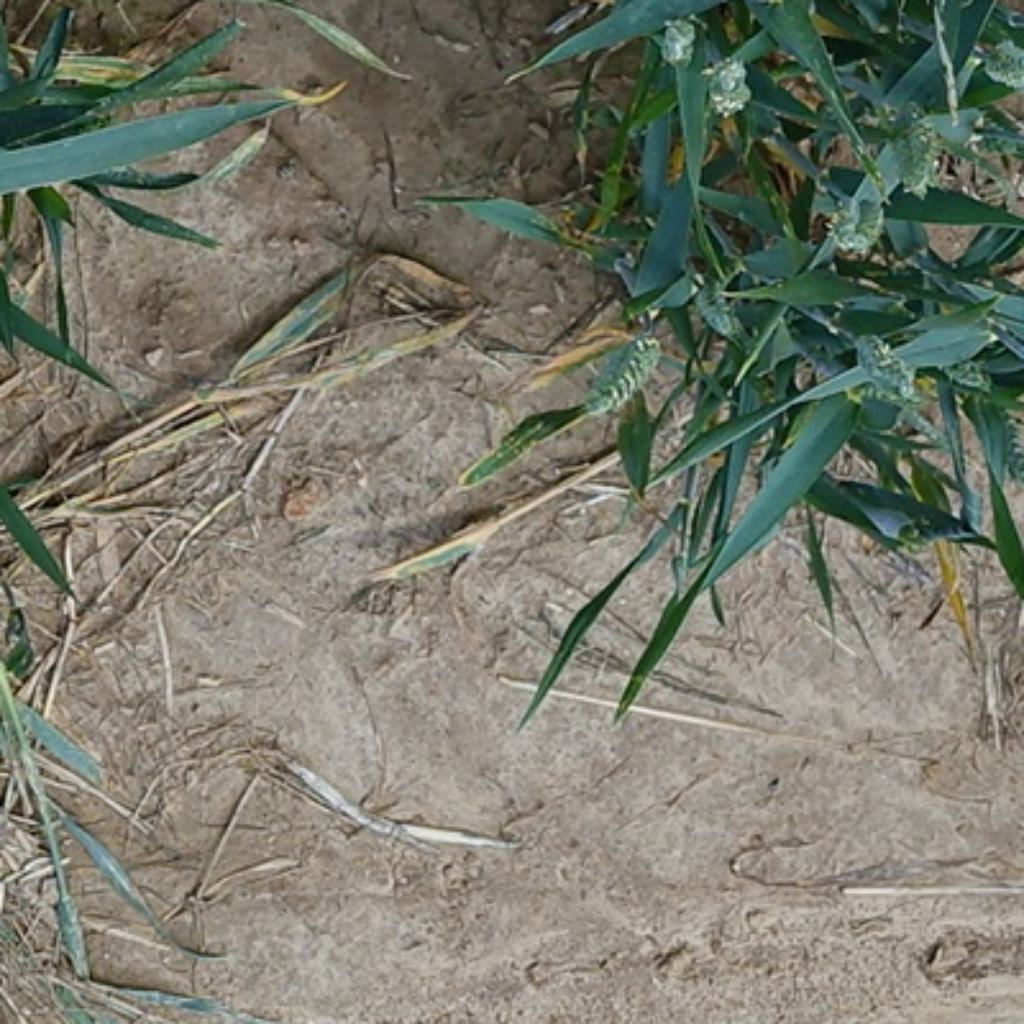
Country: France
Location: VLB
Wheat development stage: Filling